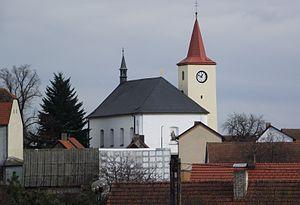
Lukavec est un bourg du district de Pelhřimov, dans la région de Vysočina, en République tchèque. Sa population s'élevait à 1 004 habitants en 2019.